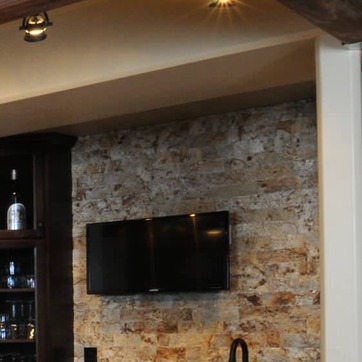
Material: stone